Fort Segarra

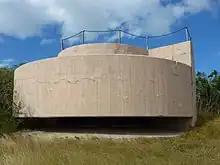
Fort Segarra, 2013

Fort Segarra was constructed by the United States during World War II on Water Island in the U.S. Virgin Islands in the Caribbean.